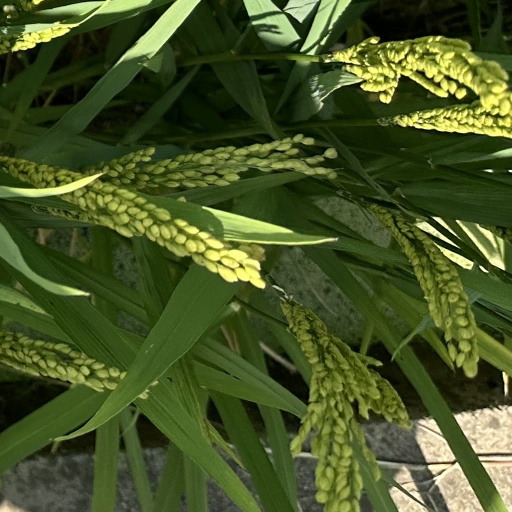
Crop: rice